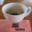
Label: cup